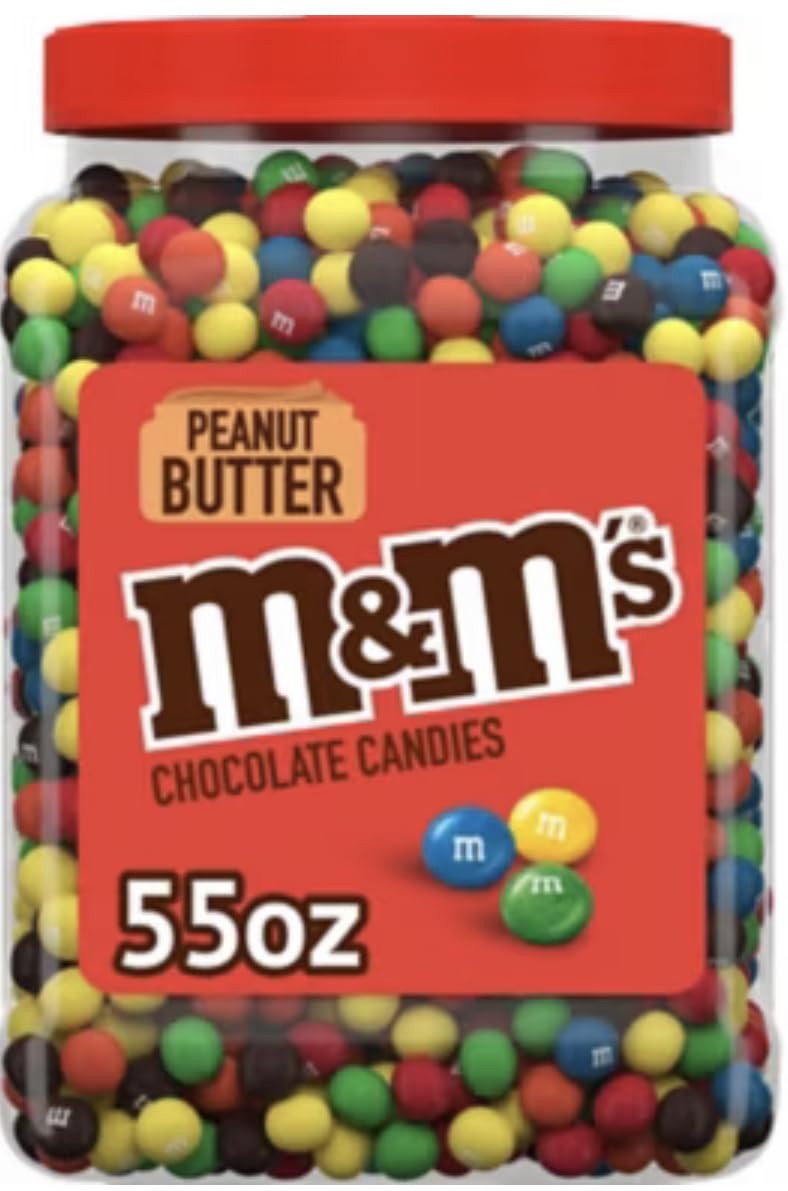
Item Name: M&MS Bulk (M&MS Peanut Butter Milk Chocolate (1 Pack) Candy Jar | (55 oz) Chocolate candies for Valentines
Bullet Point 1: Peanut Butter Milk Chocolate Candy Jar - This bulk value pack includes a generous 55 oz of peanut butter-filled chocolates in a resealable bucket, perfect for convenient storage and easy snacking.
Bullet Point 2: Perfect for Movie Nights - Elevate your movie nights with these bite-sized peanut butter chocolates, ideal for sharing with family and friends during films and gatherings.
Bullet Point 3: Creamy Peanut Butter and Milk Chocolate Assortment - An irresistible blend of smooth milk chocolate and rich peanut butter, delivering a delightful treat for peanut butter lovers.
Product Description: Enjoy real peanut butter covered in delicious milk chocolate and a colorful candy shell. Packaged in a resealable jar to keep the fun contained, this bulk candy jar is ideal for keeping the pantry stocked for movie night with the family and small celebrations with friends. Add delicious, colorful fun to everyday celebrations with M&MS Peanut Butter Chocolate Candy Jars. This bulk resealable candy jar full of peanut butter chocolate candy is a must for your pantry list. These colorful peanut butter chocolate candies make great to-go treats, pack them in lunches or take them along on family road trips to enjoy peanut chocolate candy on the road.
Value: 1.0
Unit: Count

Price: 16.48